Renata Alt

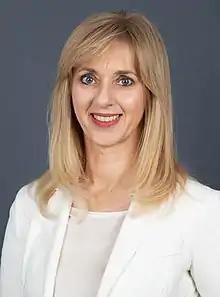
Alt in 2020

Renata Alt (born 27 August 1965) is a German chemical engineer and politician of the Free Democratic Party (FDP) who served as a member of the Bundestag from the state of Baden-Württemberg from 2017 to 2025.